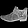
Label: Ankle boot